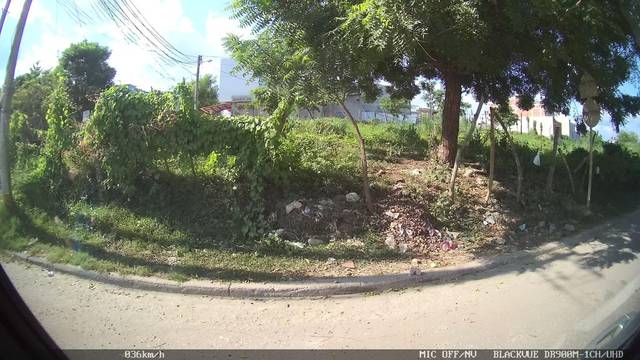
Region: Colombia
Coordinates: 9.294, -75.391